Virtuous (film)

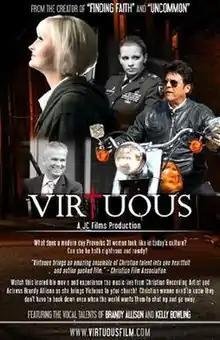
Virtuous film poster

Virtuous is a 2014 American Christian drama film directed and produced by Bill Rahn, written by Jason Campbell & Tara Lynn Marcelle, and starring Erik Estrada, Erin Bethea, Ben Davies, and Jessica Lynch. Based upon an original story by Jason Campbell, it was produced by Christian film company JCFILMS.